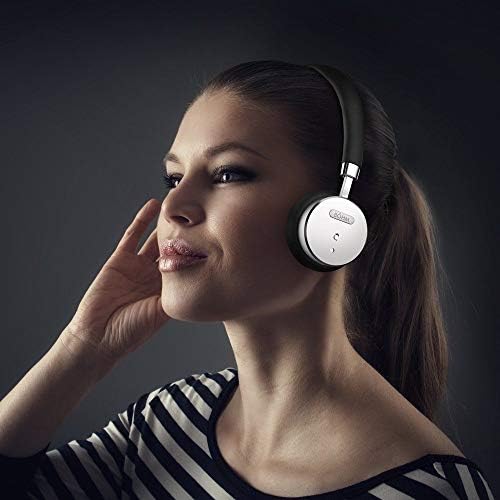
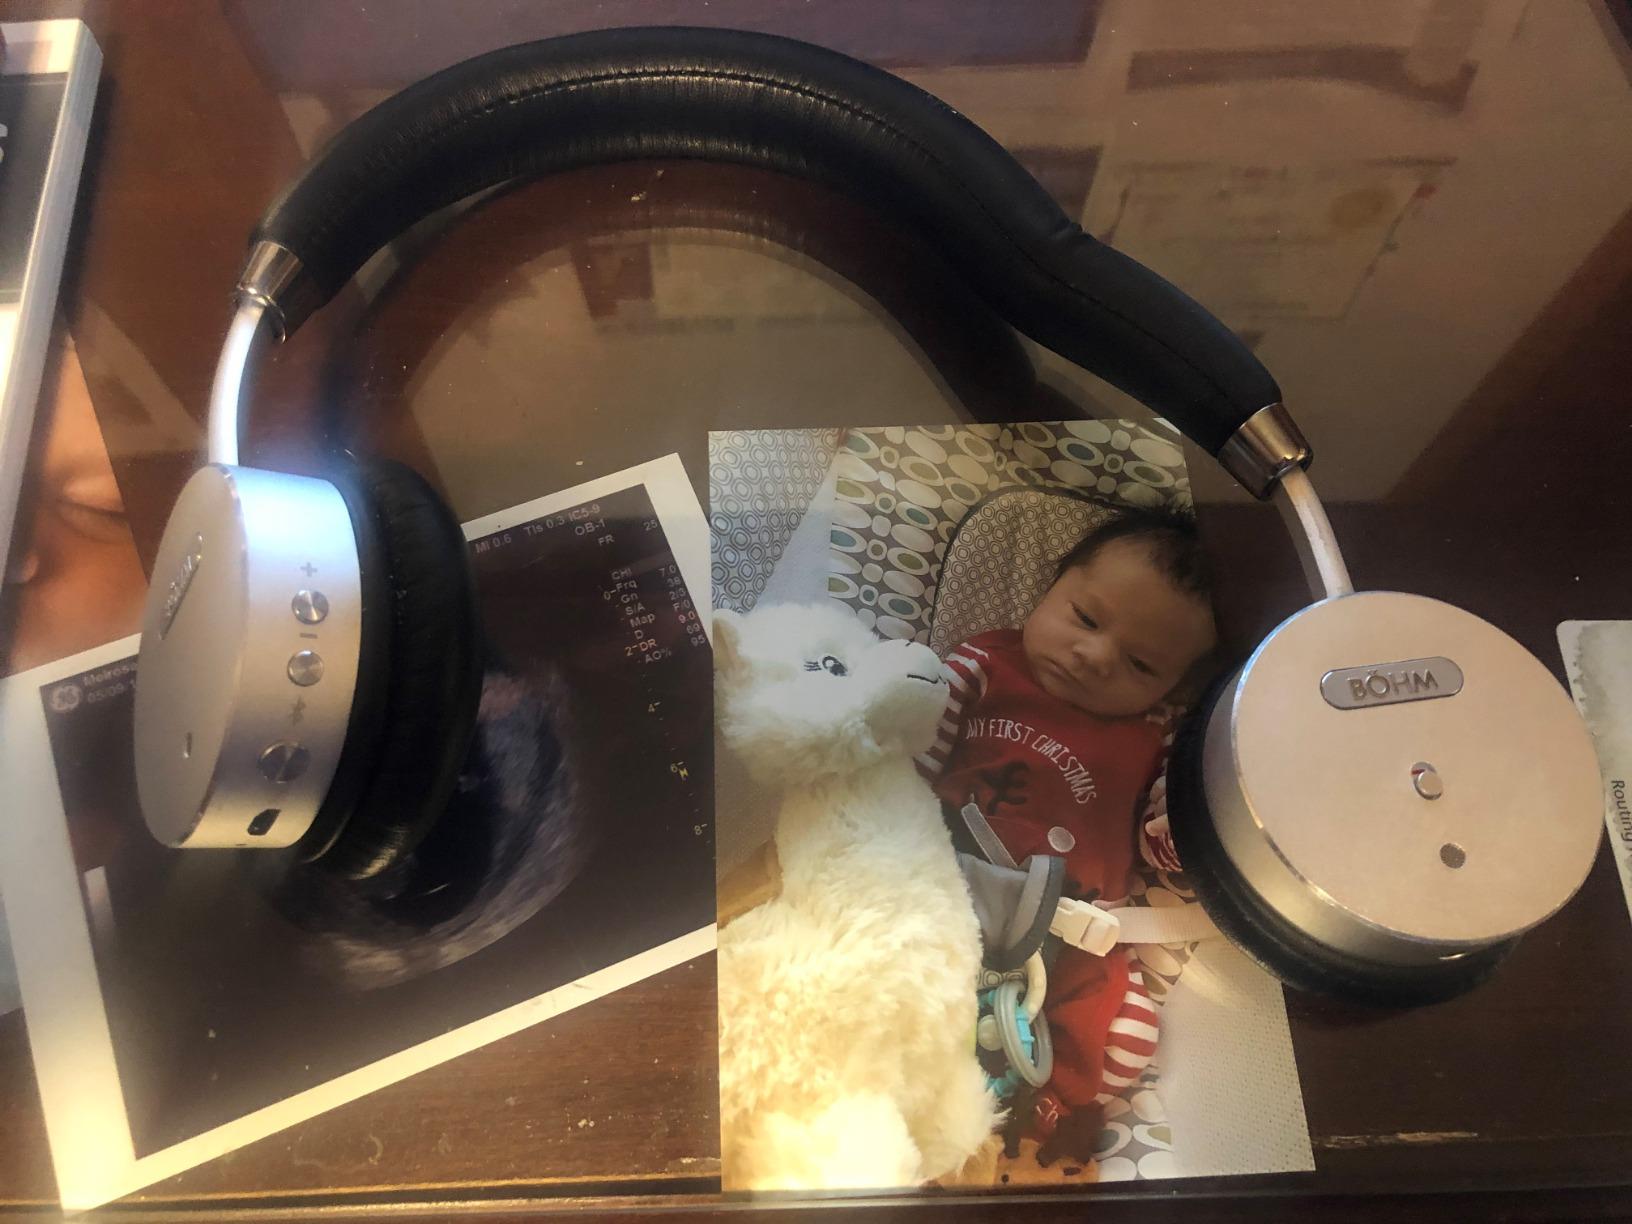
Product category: headphones
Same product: yes